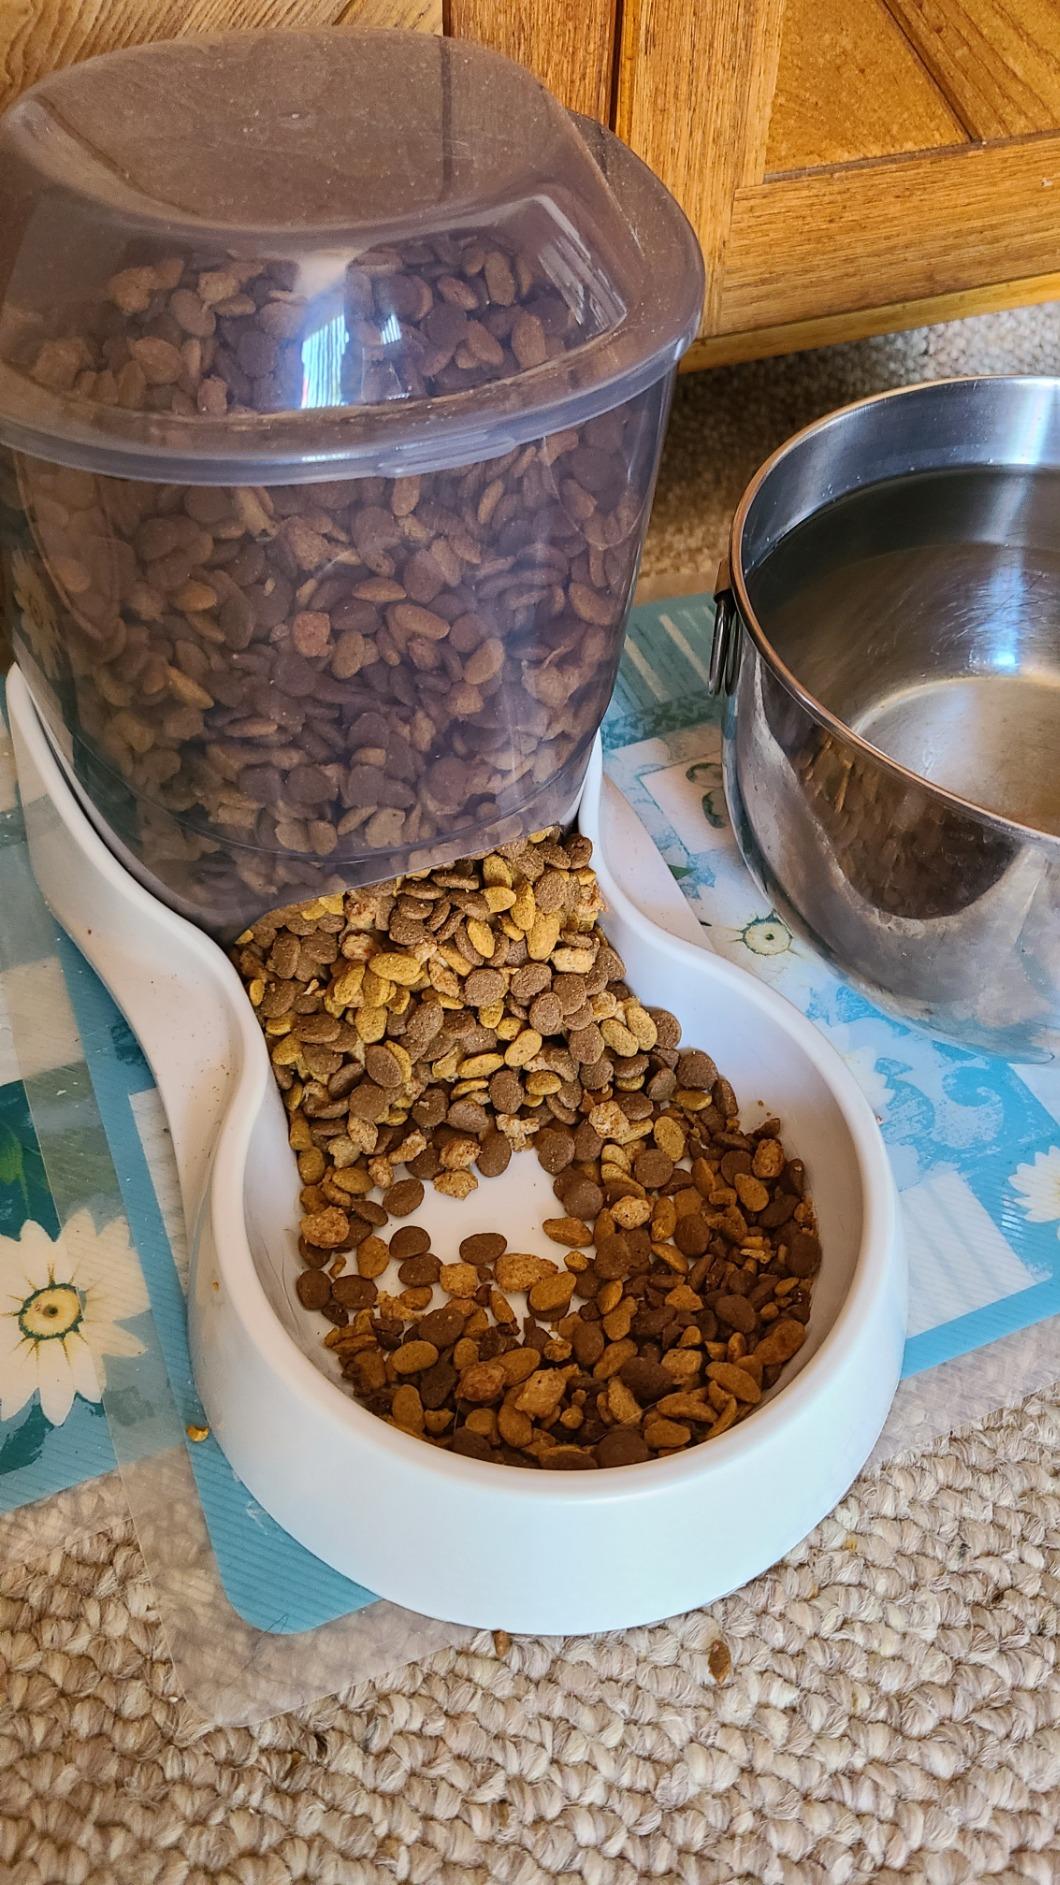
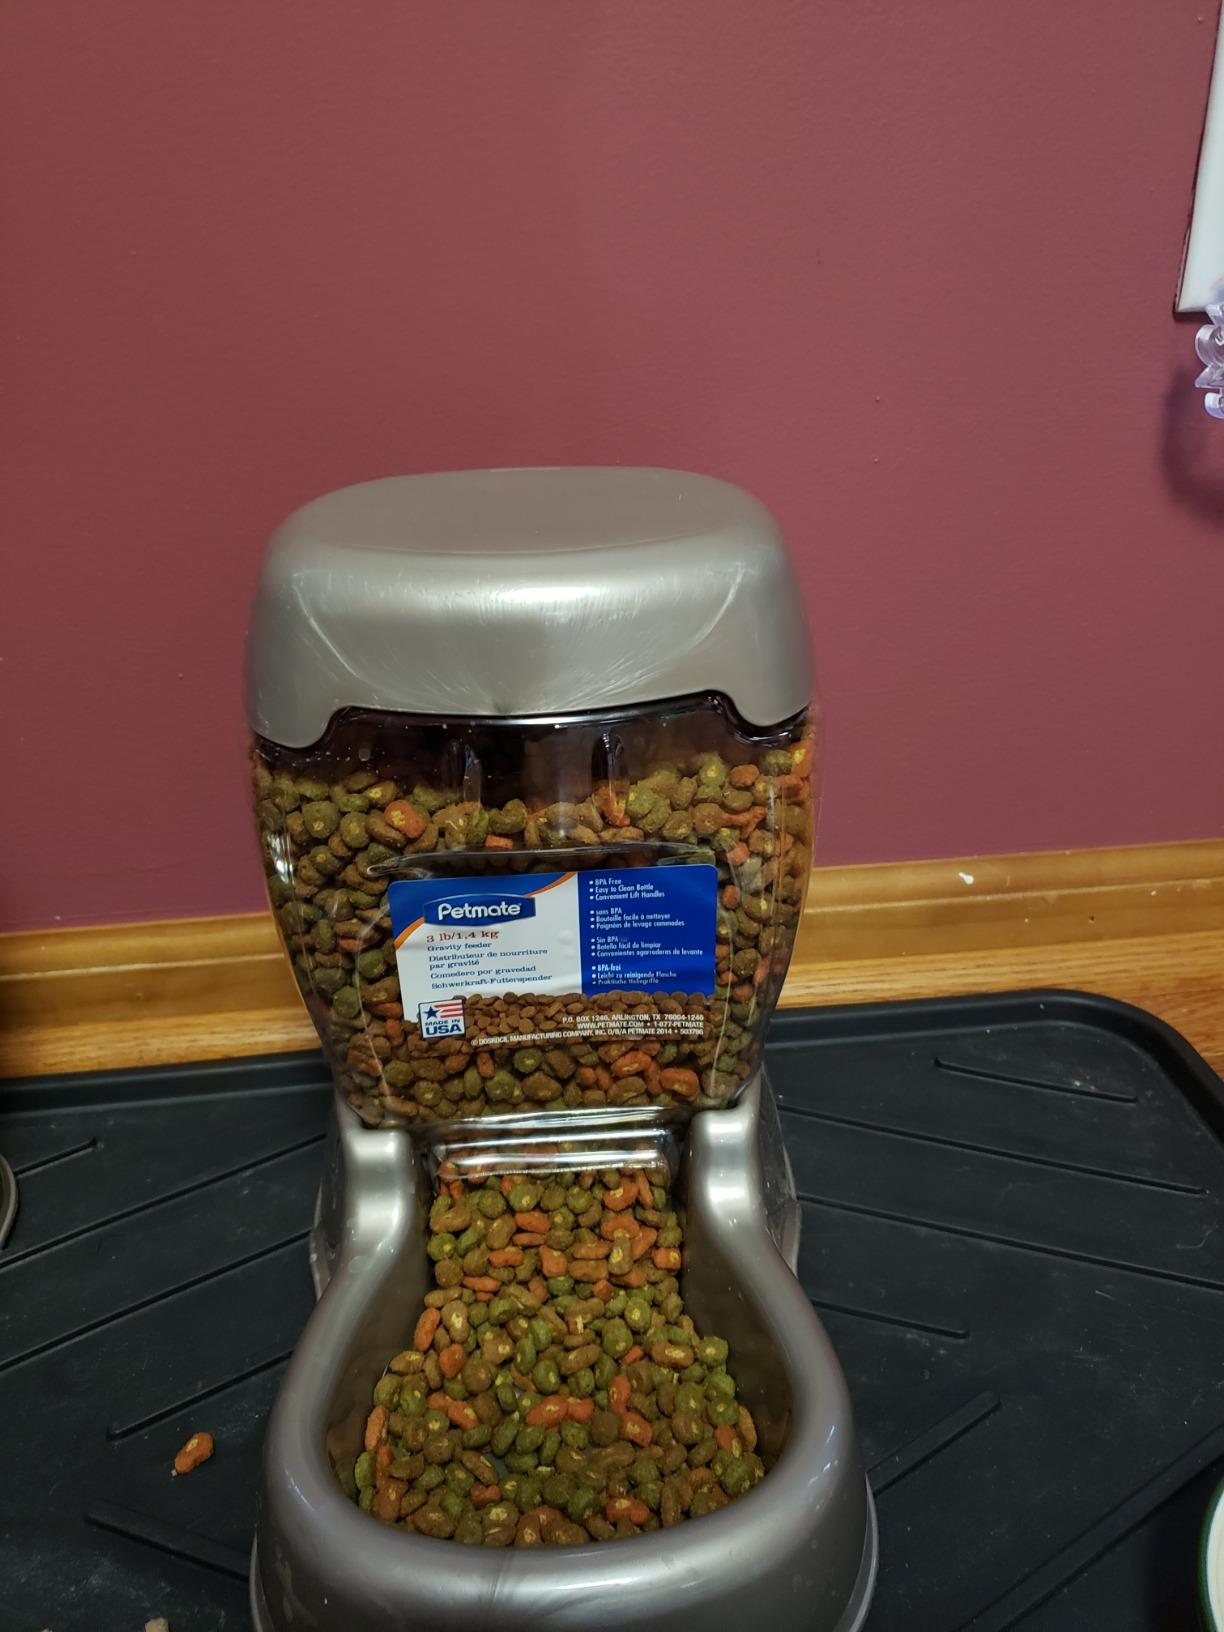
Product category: items_feeder
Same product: no